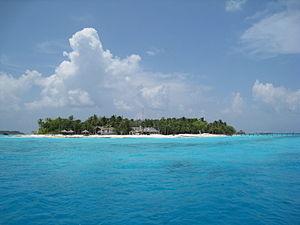
Fonimagoodhoo est une île des Maldives située dans l'atoll Maalhosmadulu Sud, dans la subdivision de Baa. Accueillant le Reethi Beach Resort depuis 1998, elle constitue une des nombreuses îles-hôtels des Maldives.
Une île-hôtel, en anglais tourist resort island, est un complexe hôtelier situé sur une île. On trouve plusieurs concepts d'îles-hôtel mais le terme signifie plus particulièrement qu'une île n'abrite rien d’autre qu'un hôtel.
Baa est une subdivision des Maldives composée de la totalité de l'atoll Goidhoo et de l'atoll Maalhosmadulu Sud.
L'atoll de Baa est un archipel circulaire des Maldives situé dans la division administrative du même nom, et comprenant géographiquement la moitié sud de l'atoll Maalhosmadulu.